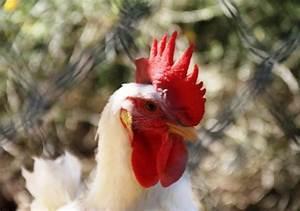
chicken